Griko people

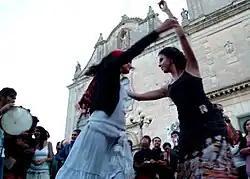
Example of Pizzica dance.

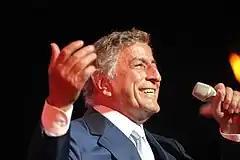
Tony Bennett's paternal ancestors were from the Griko town of Podargoni in Calabria.

The Griko have a rich folklore and oral tradition. Griko songs, music and poetry are popular in Italy and Greece and famous music groups from Salento include Ghetonia and Aramirè. Also, influential Greek artists such as George Dalaras, Dionysis Savvopoulos, Marinella, Haris Alexiou and Maria Farantouri have performed in the Griko language. Every summer in Melpignano, a small town of Salento, there is the famous "Notte della Taranta" festival, it is attended by thousands of young people dancing all night to the tune of Pizzica and Griko Salentino dialect. An increased exposure to mass media has increasingly eroded the Griko culture and language.